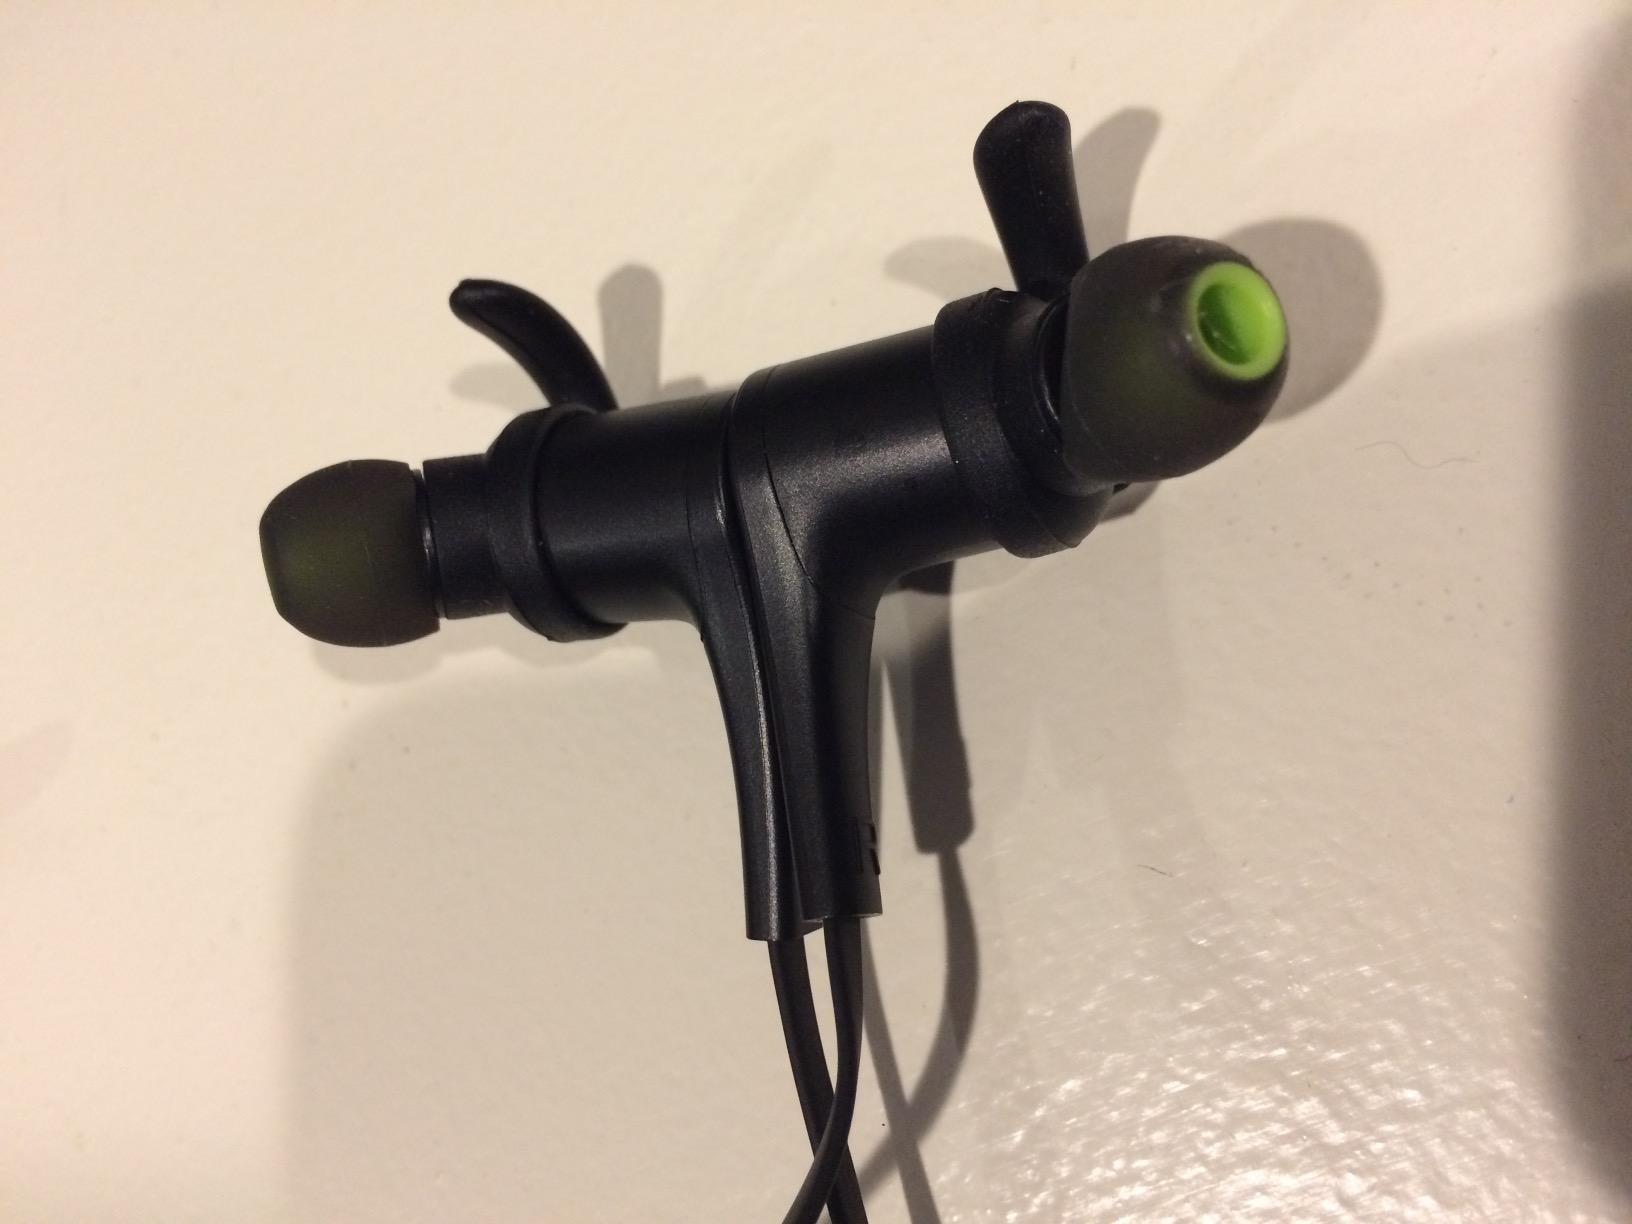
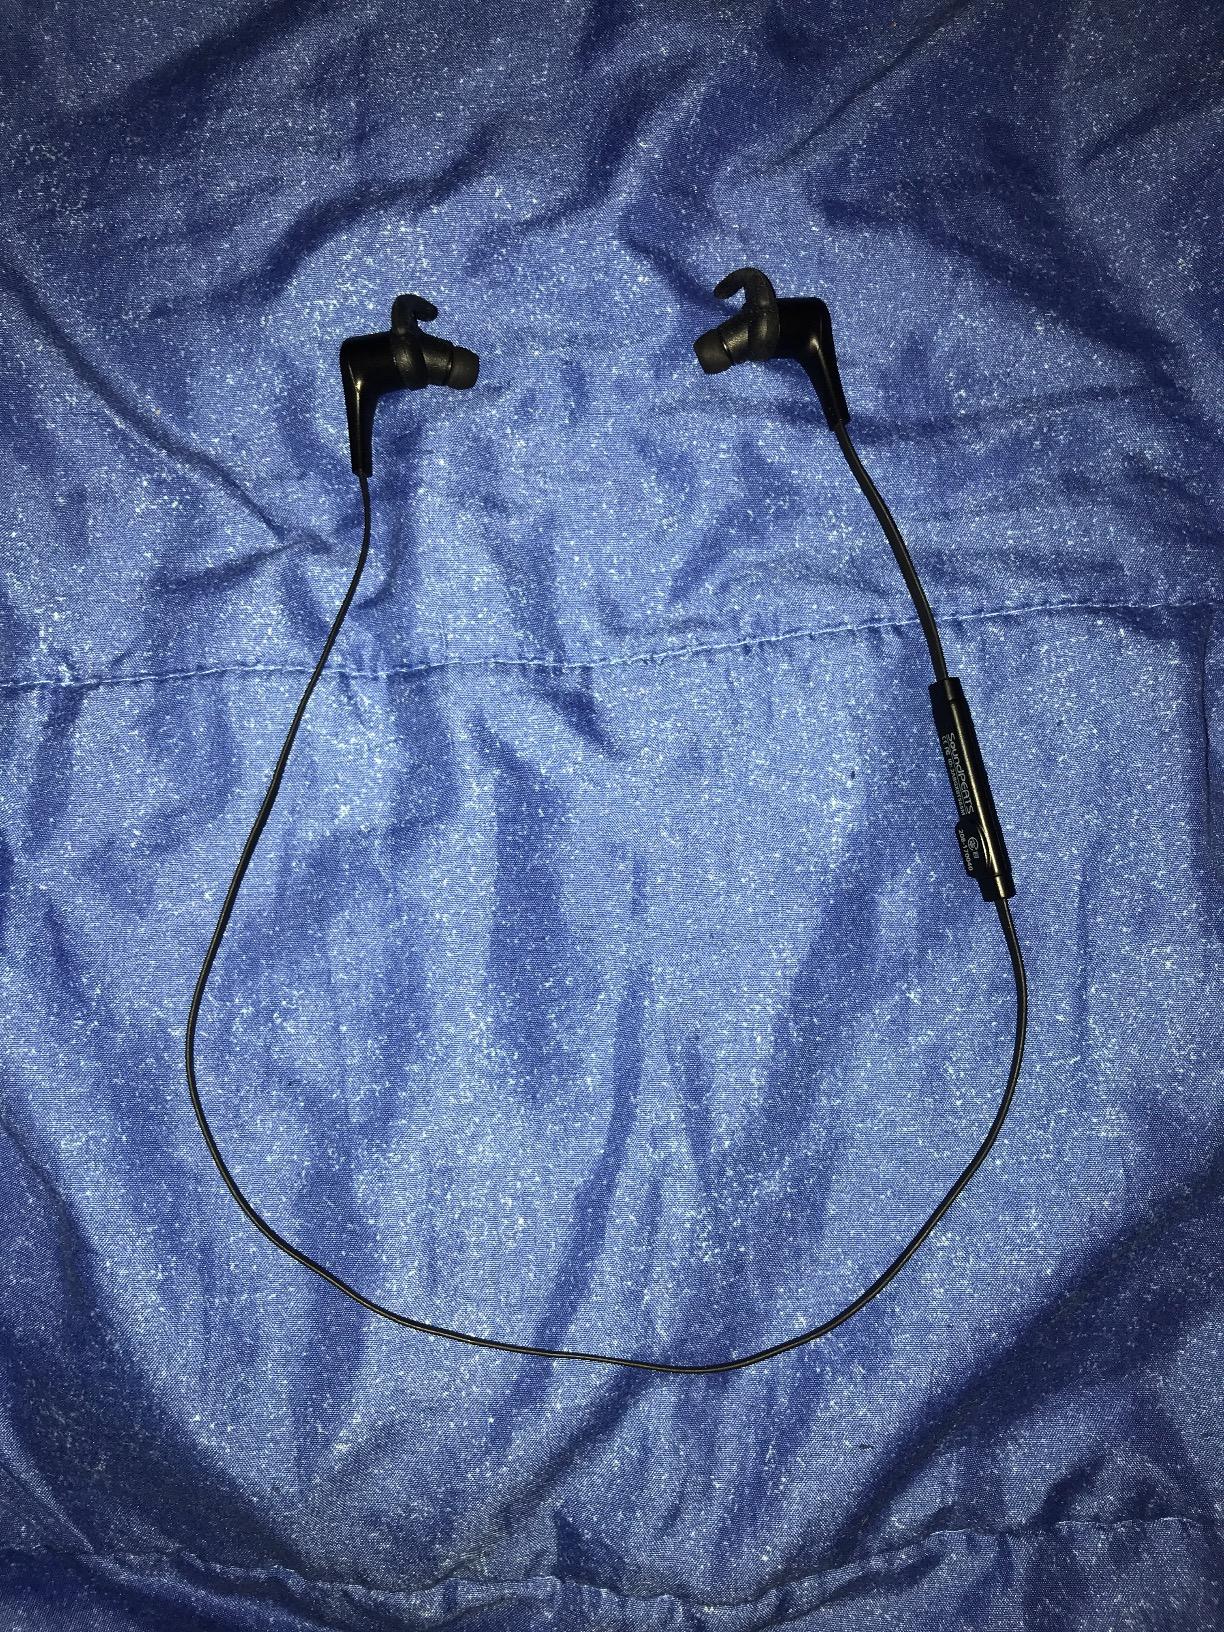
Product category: earbuds
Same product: yes